Scipio Africanus

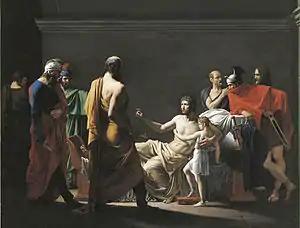
Antiochus sends his son to Scipio. Painting by Jean-Pierre Granger.

In the year 199 BC, Scipio was elected censor with Publius Aelius Paetus as his colleague. Their censorship was largely unremarkable, but saw Scipio named as princeps senatus, a title which he retained for the next two "lustra". After this point, the classicist Howard Hayes Scullard believed that Scipio's political position entered an eclipse. This is disputed.